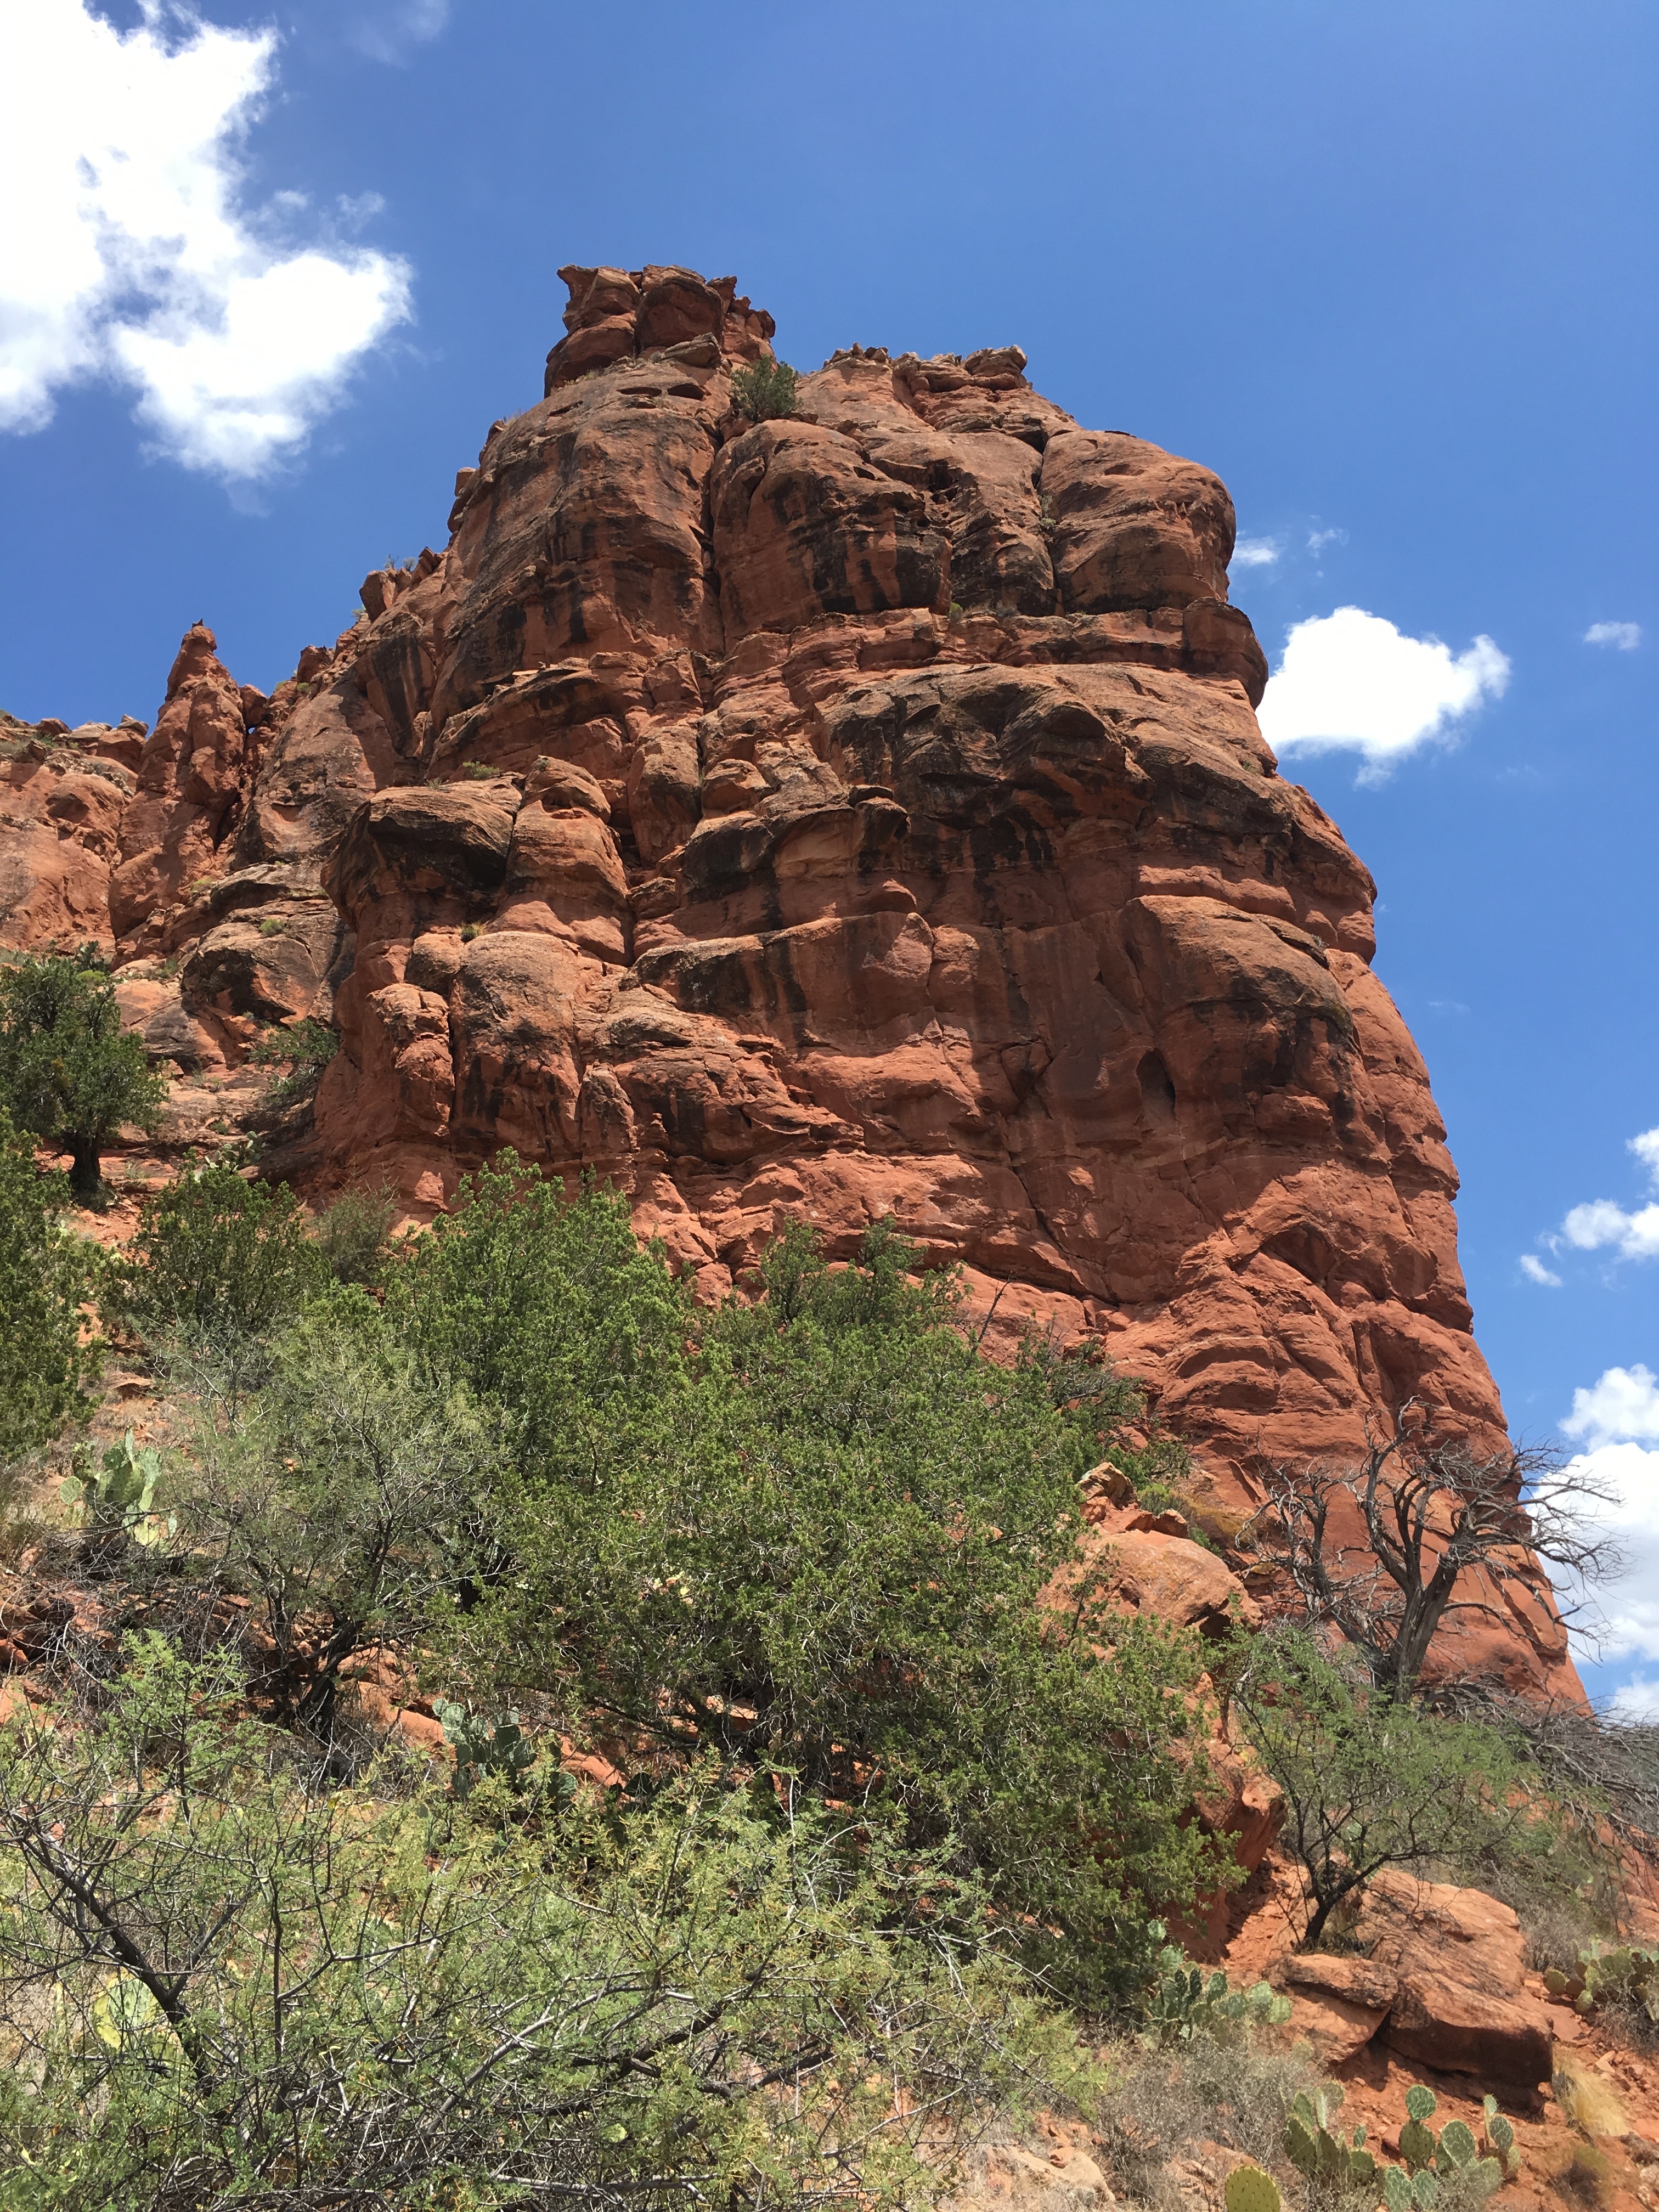
landscape, tree, nature, rock, wilderness, walking, mountain, sky, trail, valley, mountain range, formation, cliff, arch, red, park, usa, blue, canyon, terrain, national park, material, ridge, arizona, geology, badlands, plateau, sedona, wadi, butte, landform, geographical feature, mountainous landforms